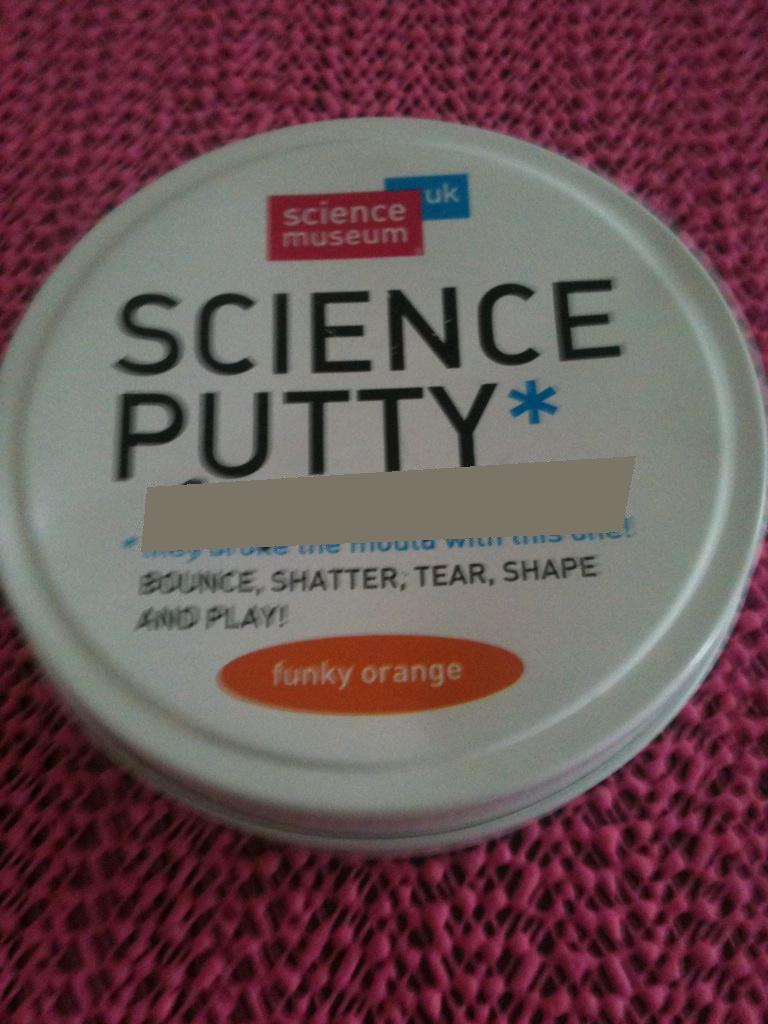Question: What is this?
Answer: science putty